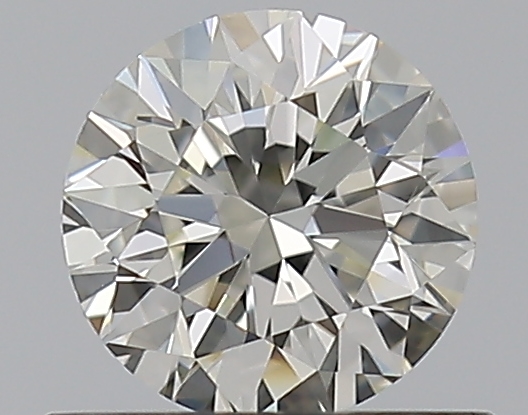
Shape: round
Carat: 0.5
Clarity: VVS2
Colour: K
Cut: EX
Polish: EX
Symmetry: VG
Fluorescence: N
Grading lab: GIA
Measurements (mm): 5.02 x 5.06 x 3.18